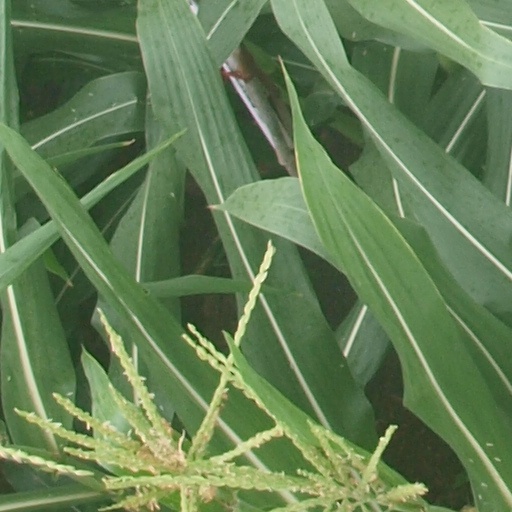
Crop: maize; corn